Rey de Reyes (1998)

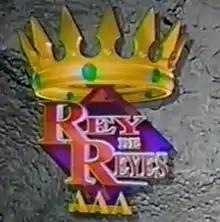
Official logo of the Rey de Reyes broadcast

The Rey de Reyes 1998 (Spanish for "King of Kings") was the second annual Rey de Reyes professional wrestling tournament and show, produced by the Mexican wrestling promotion AAA. The event took place on March 1, 1998 in the Toreo de Cuatro Caminos arena in Naucalpan, Mexico State, Mexico. The Rey de Reyes tournament consisted of a semi-final round of four four-man elimination matches and a final match with the winners of each of the semi-finals facing off in an elimination match until only one man remained. The final of the 1998 Rey de Reyes tournament pitted Perro Aguayo, Latin Lover, Cibernético and Octagón against each other. Besides the five tournament matches the show also featured a "Mini-Estrella" match, an Eight-man "Atómicos" tag team match and a steel cage match.